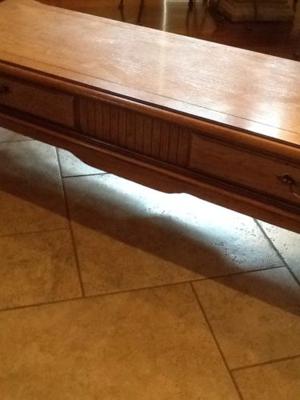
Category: table